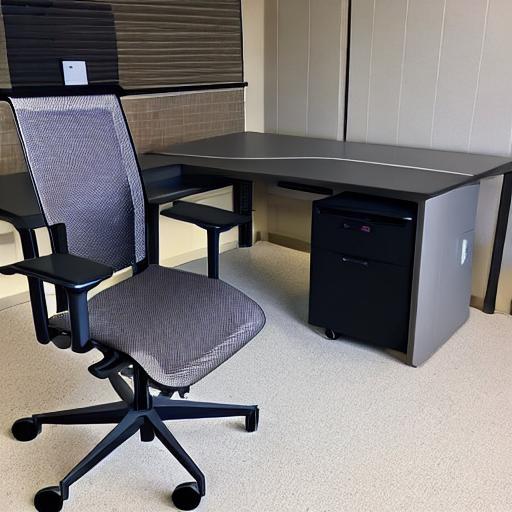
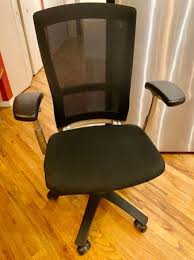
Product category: items_chair
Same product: no